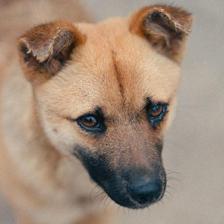
Label: animals